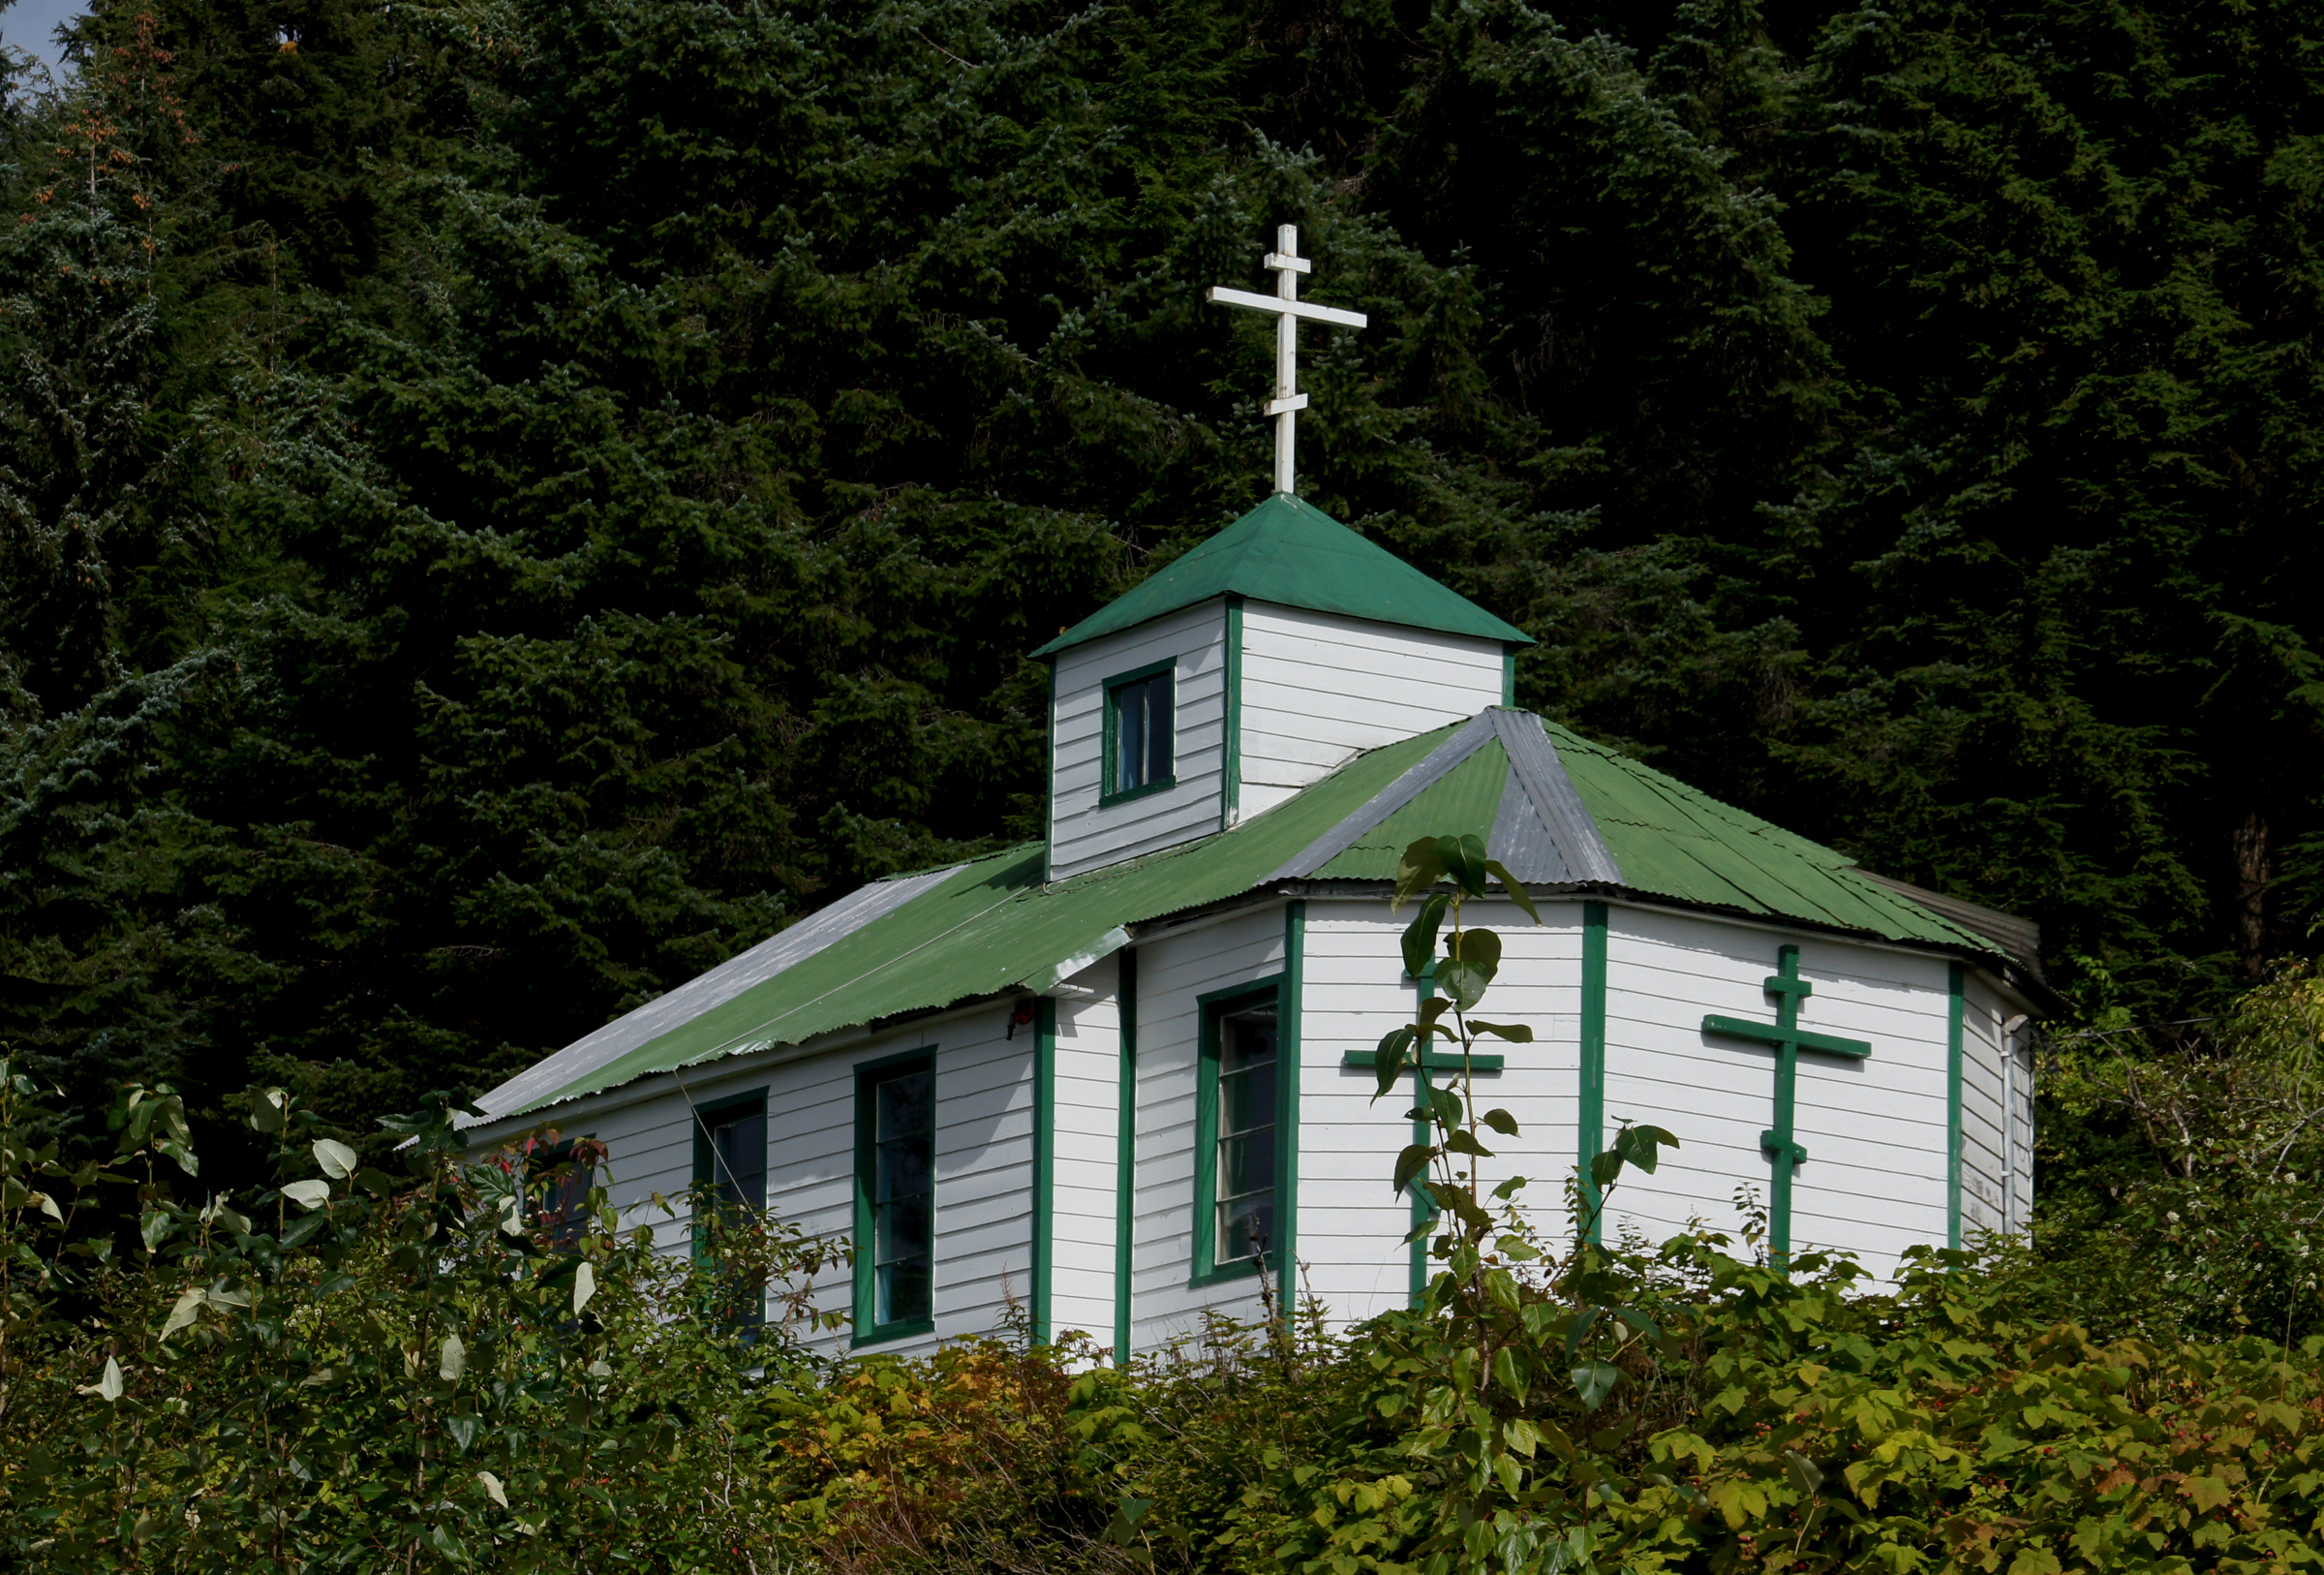
house, building, tower, fishing, cottage, church, chapel, place of worship, cruise, estate, fishingboats, alaska, sonyalpha, oldboats, icystraitpoint, rural area